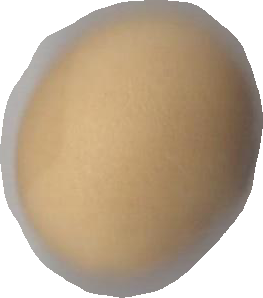
Variety: Dega